Coronation of George III and Charlotte

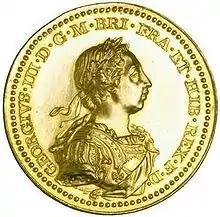
One of the gold coronation medals that were scattered around the abbey during the service.

The coronation ceremony was conducted by Archbishop Secker. The first part of the ceremony, the recognition and oath, required the congregation to give their assent by shouting "God save King George", after which the king swore and signed the coronation oath. At this point, a brief 15-minute sermon was given by the Bishop of Salisbury, Robert Hay Drummond (some sources incorrectly state that it was given by the archbishop). Then followed the anointing with holy oil, the investing with the regalia and at the climax of the ceremony, crowned King of Great Britain and Ireland by the archbishop. This point in the service was reached at 3.30 pm; it was accompanied by trumpet fanfares in the abbey and a man perched high on the roof gave a signal for the firing of gun salutes in Green Park and on the other side of the city at the Tower of London. The enthronement and homage saw each of the peers in turn pledge their loyalty, during which, gold and silver coronation medallions were scattered amongst the congregation. This was followed by the queen's briefer crowning and finally the king and queen received Holy Communion. After changing out of their ceremonial robes, the king, queen, nobles and bishops processed back to Westminster Hall in the same order in which they had come; the service had lasted six hours and it was dark by the time that they left the abbey.